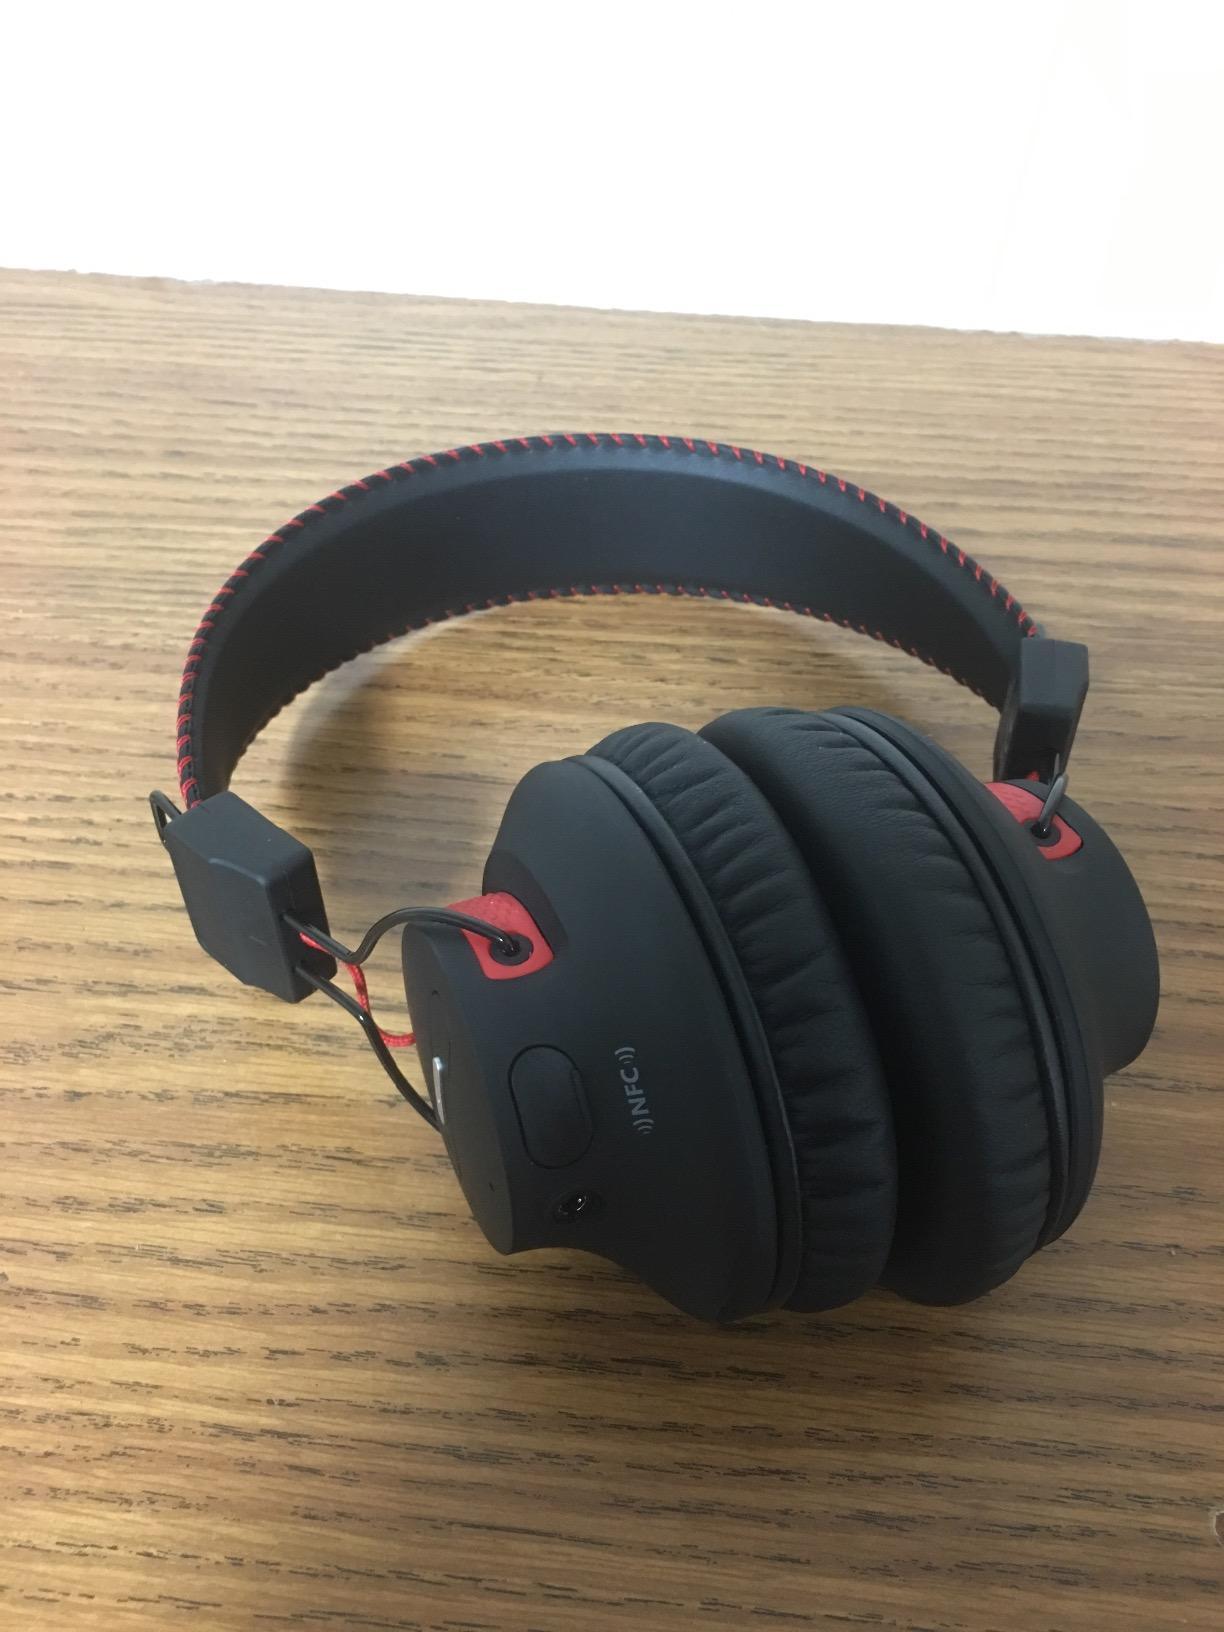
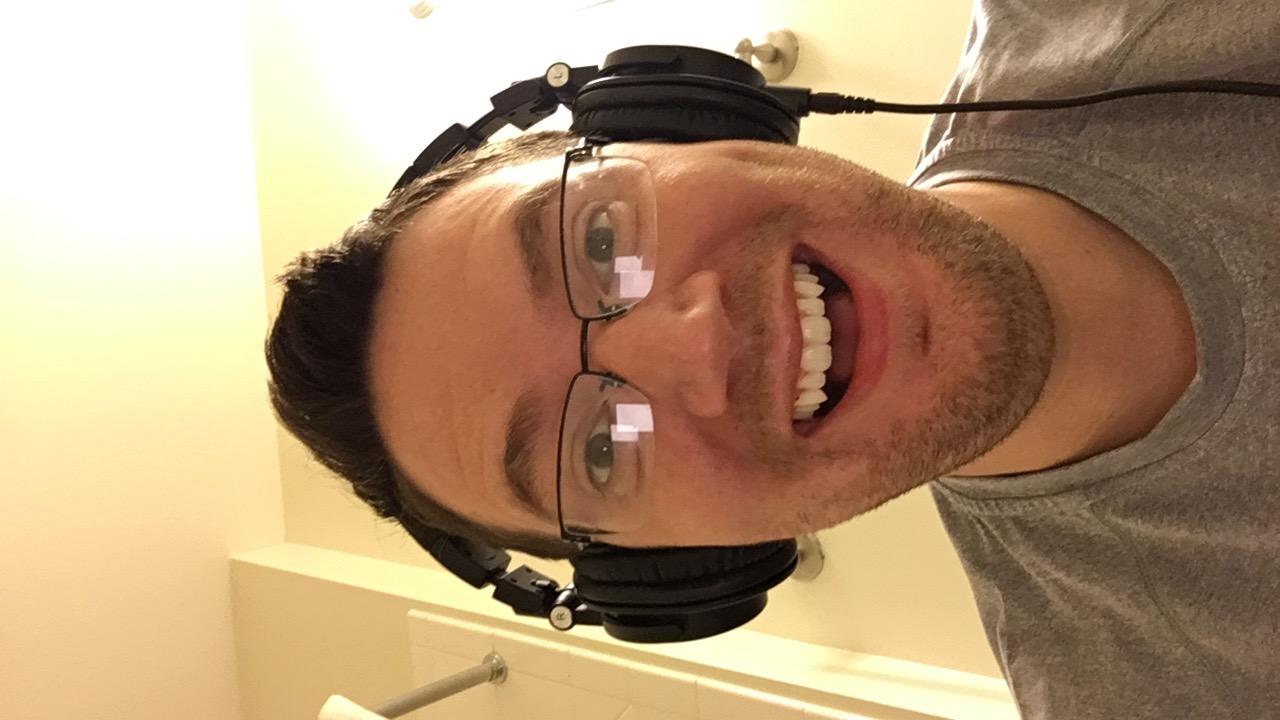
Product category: headphones
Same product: no